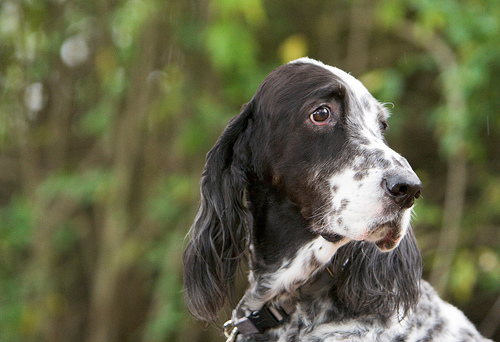
Animal: dog
Breed: english setter